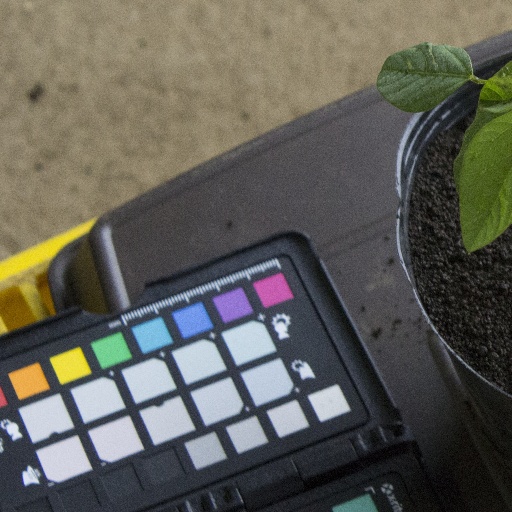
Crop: soybean